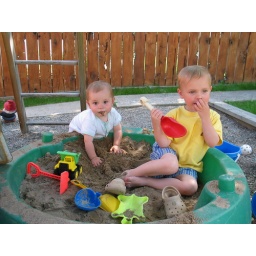
Two boys at play and snacking in the turtle